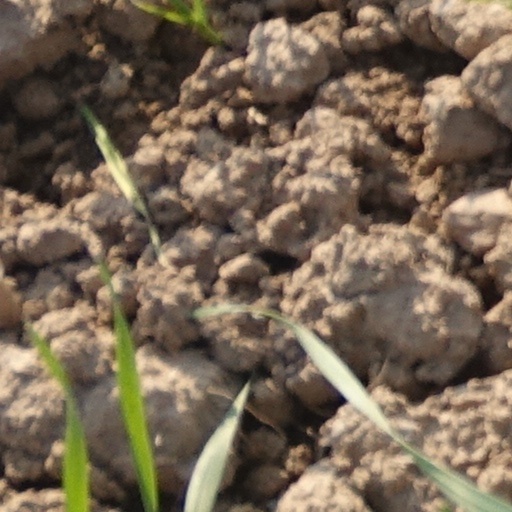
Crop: wheat